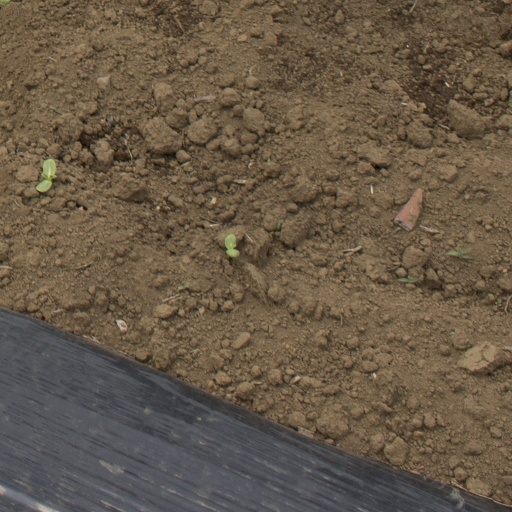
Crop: Jerusalem artichoke